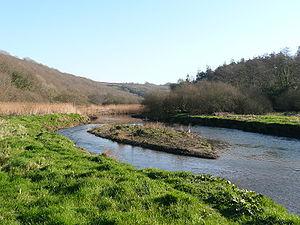
Le Camel est un fleuve de Cornouailles, au Royaume-Uni. Il prend sa source au bord de Bodmin Moor et avec ses affluents il irrigue une large partie des Cornouailles septentrionales. Après un cours d'environ 74 km, il se jette dans l’océan Atlantique, au niveau de la mer Celtique, entre Stepper Point et Pentire Point. Le fleuve est soumis à l’influence des marées au moins jusqu’à Egloshayle.